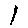
Label: 1